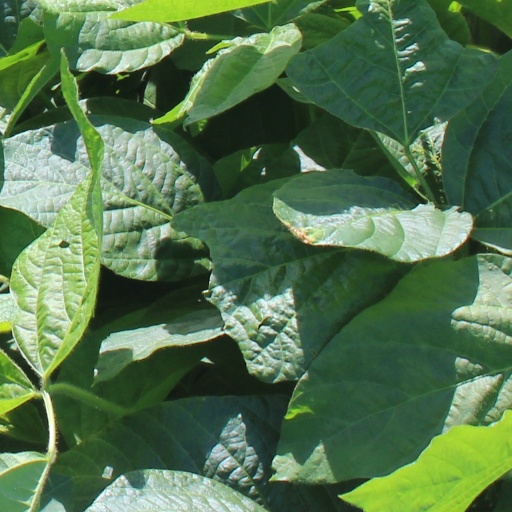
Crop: soybean